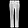
Label: Trouser